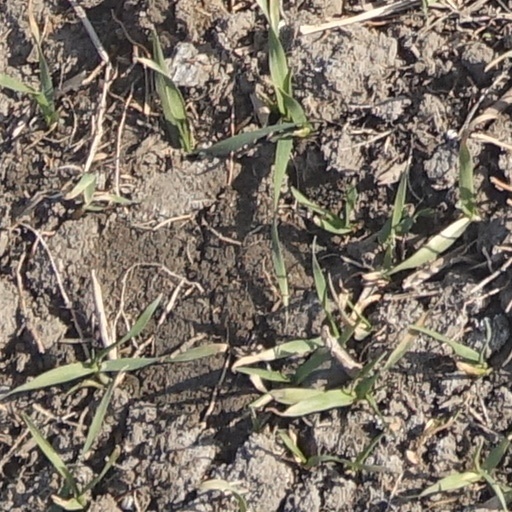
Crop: wheat